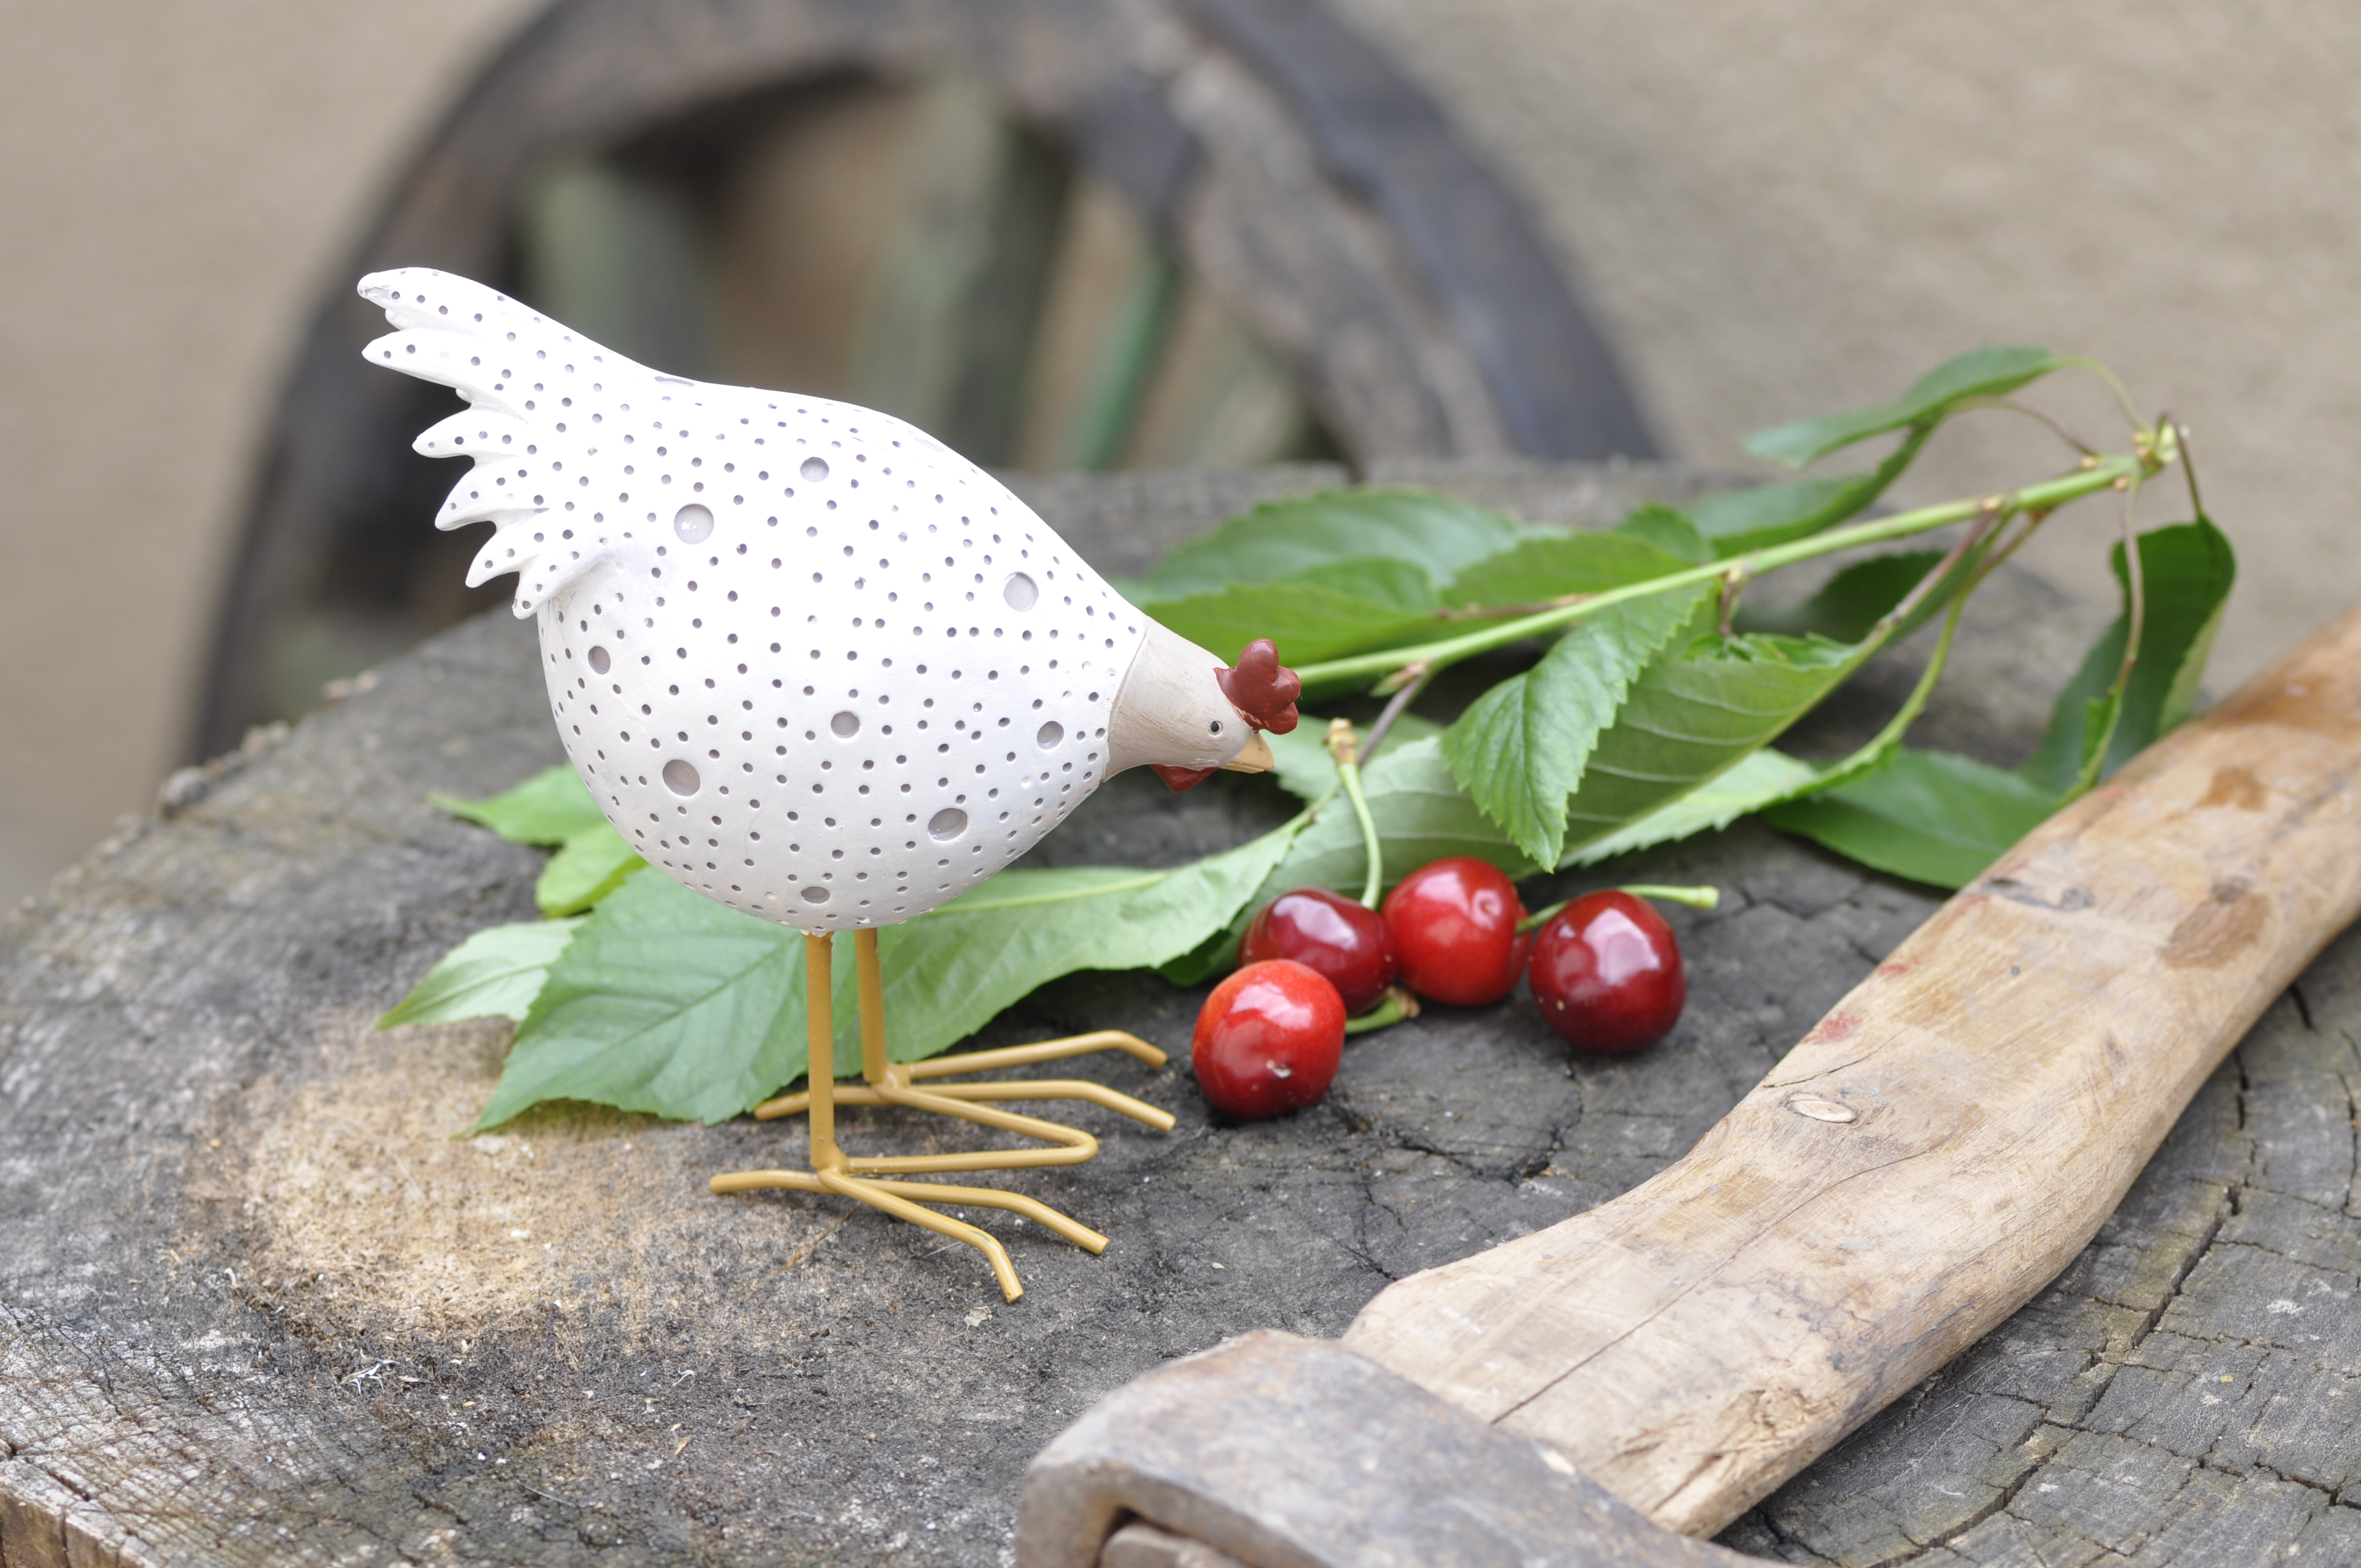
bird, seagull, nature, wildlife, animal, sea, water, heron, gull, white, beak, feather, wild, feathers, beach, lake, wings, leaf, plant, fruit, berry, food, holly